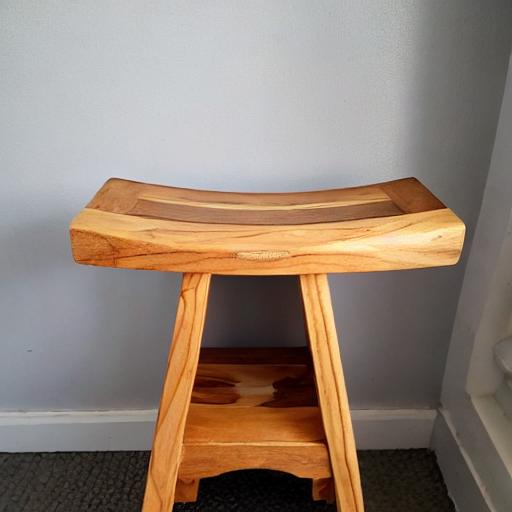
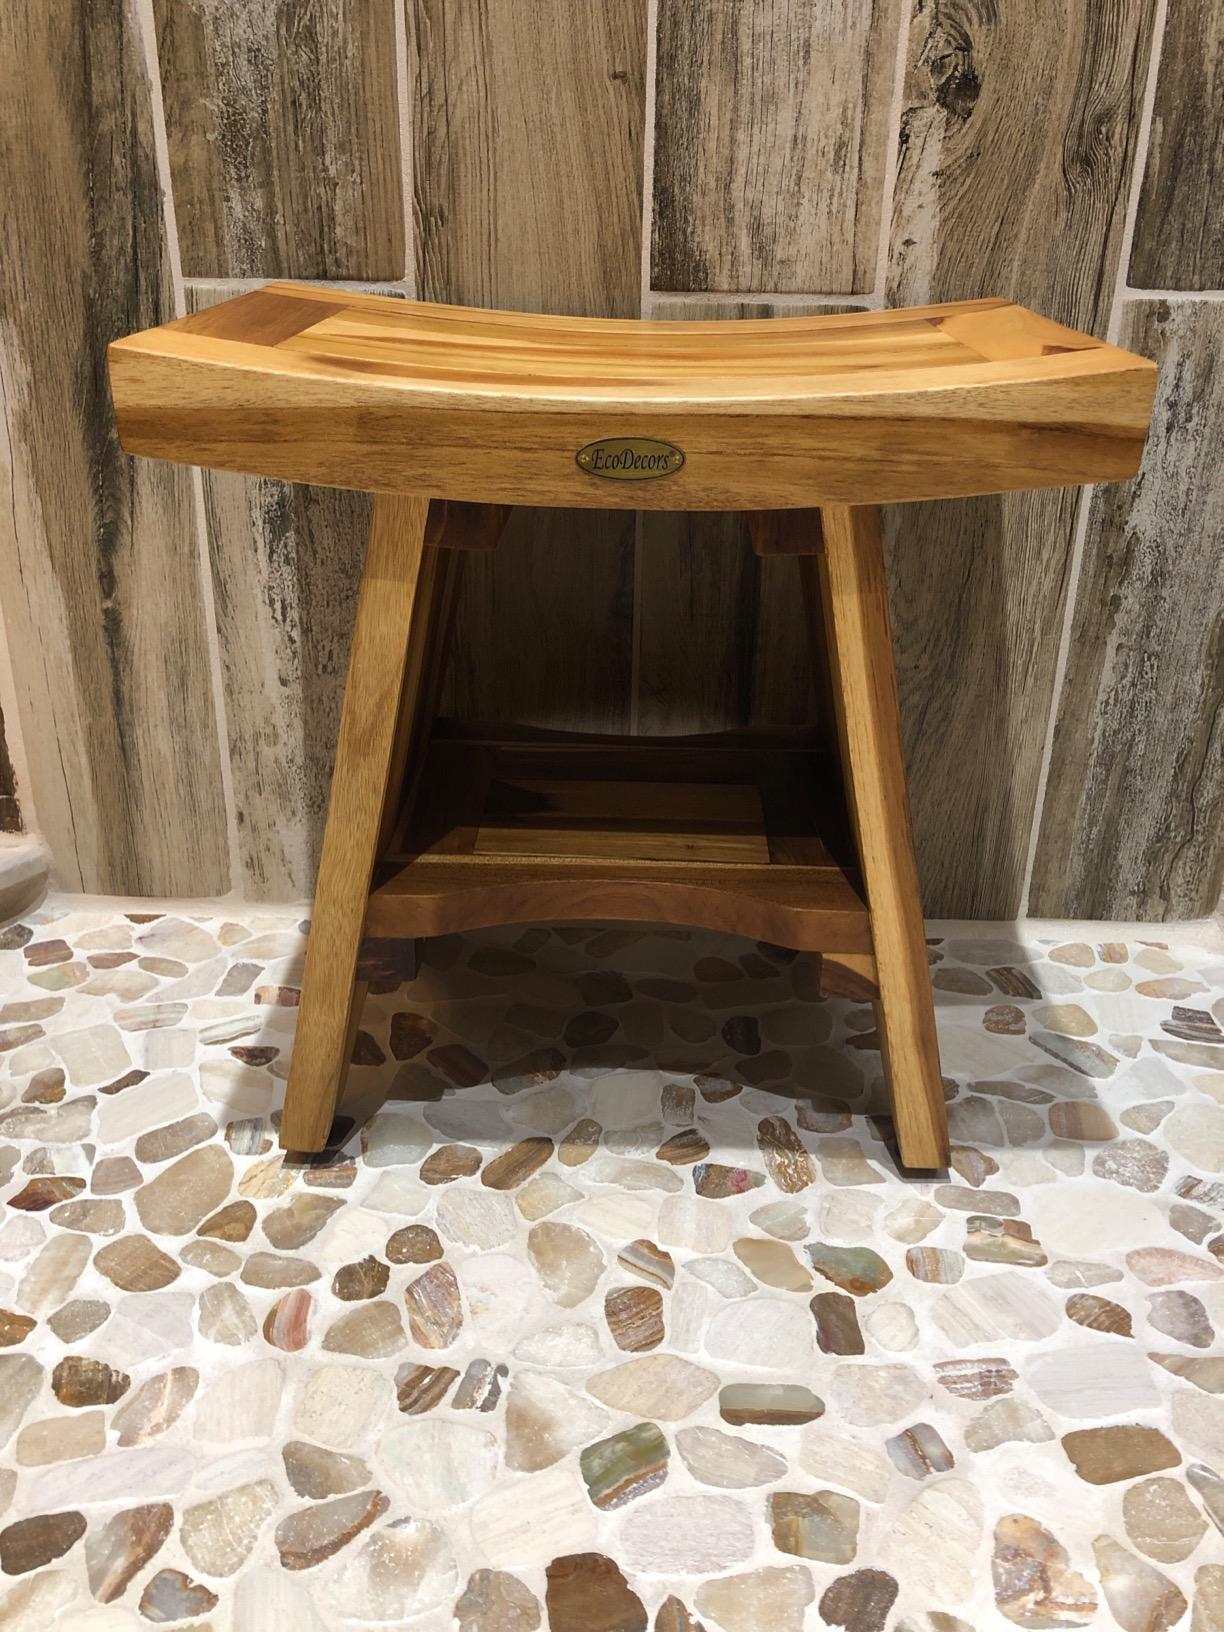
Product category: stool
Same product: no